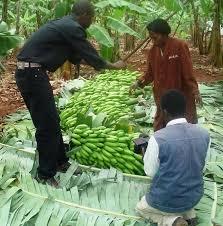
Shamba la migomba linaonyesha ambapo watu wanatoa mazao karibu na rundo kubwa la ndizi. Ndizi zimetandikwa kwenye majani ya migomba, yaliyotandikwa chini. Mtu mmoja amesimama upande wa kushoto akielekeza mkono kwenye ndizi. Huku mwingine ikionekana kulia kwenye akishikilia fimbo. Mtu wa tatu yuko chini, amepiga magoti akionekana kuchunguza au kuandika kitu kuhusiana na ndizi hizo.